The Healing (film)

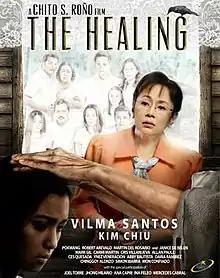
Theatrical release poster

The Healing is a 2012 Filipino supernatural horror film directed by Chito S. Roño from a story concept he co-written with Roy C. Iglesias, who solely wrote the screenplay. The film stars Vilma Santos and Kim Chiu, with the supporting cast includes Janice de Belen, Pokwang, Robert Arevalo, and Martin del Rosario.